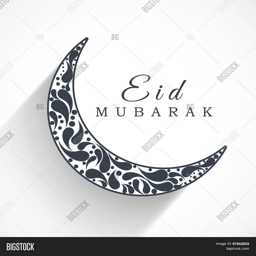
beautiful floral decorated crescent moon in white and black colour for the occasion of person .